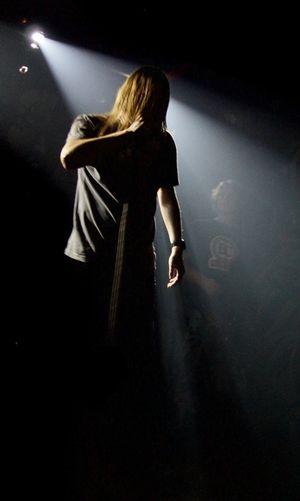
Elysium est un groupe de death metal mélodique polonais, originaire de Wrocław. Il est formé en 1996 par Maciej Miskiewicz, Michał Maryniak, Marcin Maryniak, Mariusz Bogacz et Tomasz Kochaniec, puis dissous en 2006.